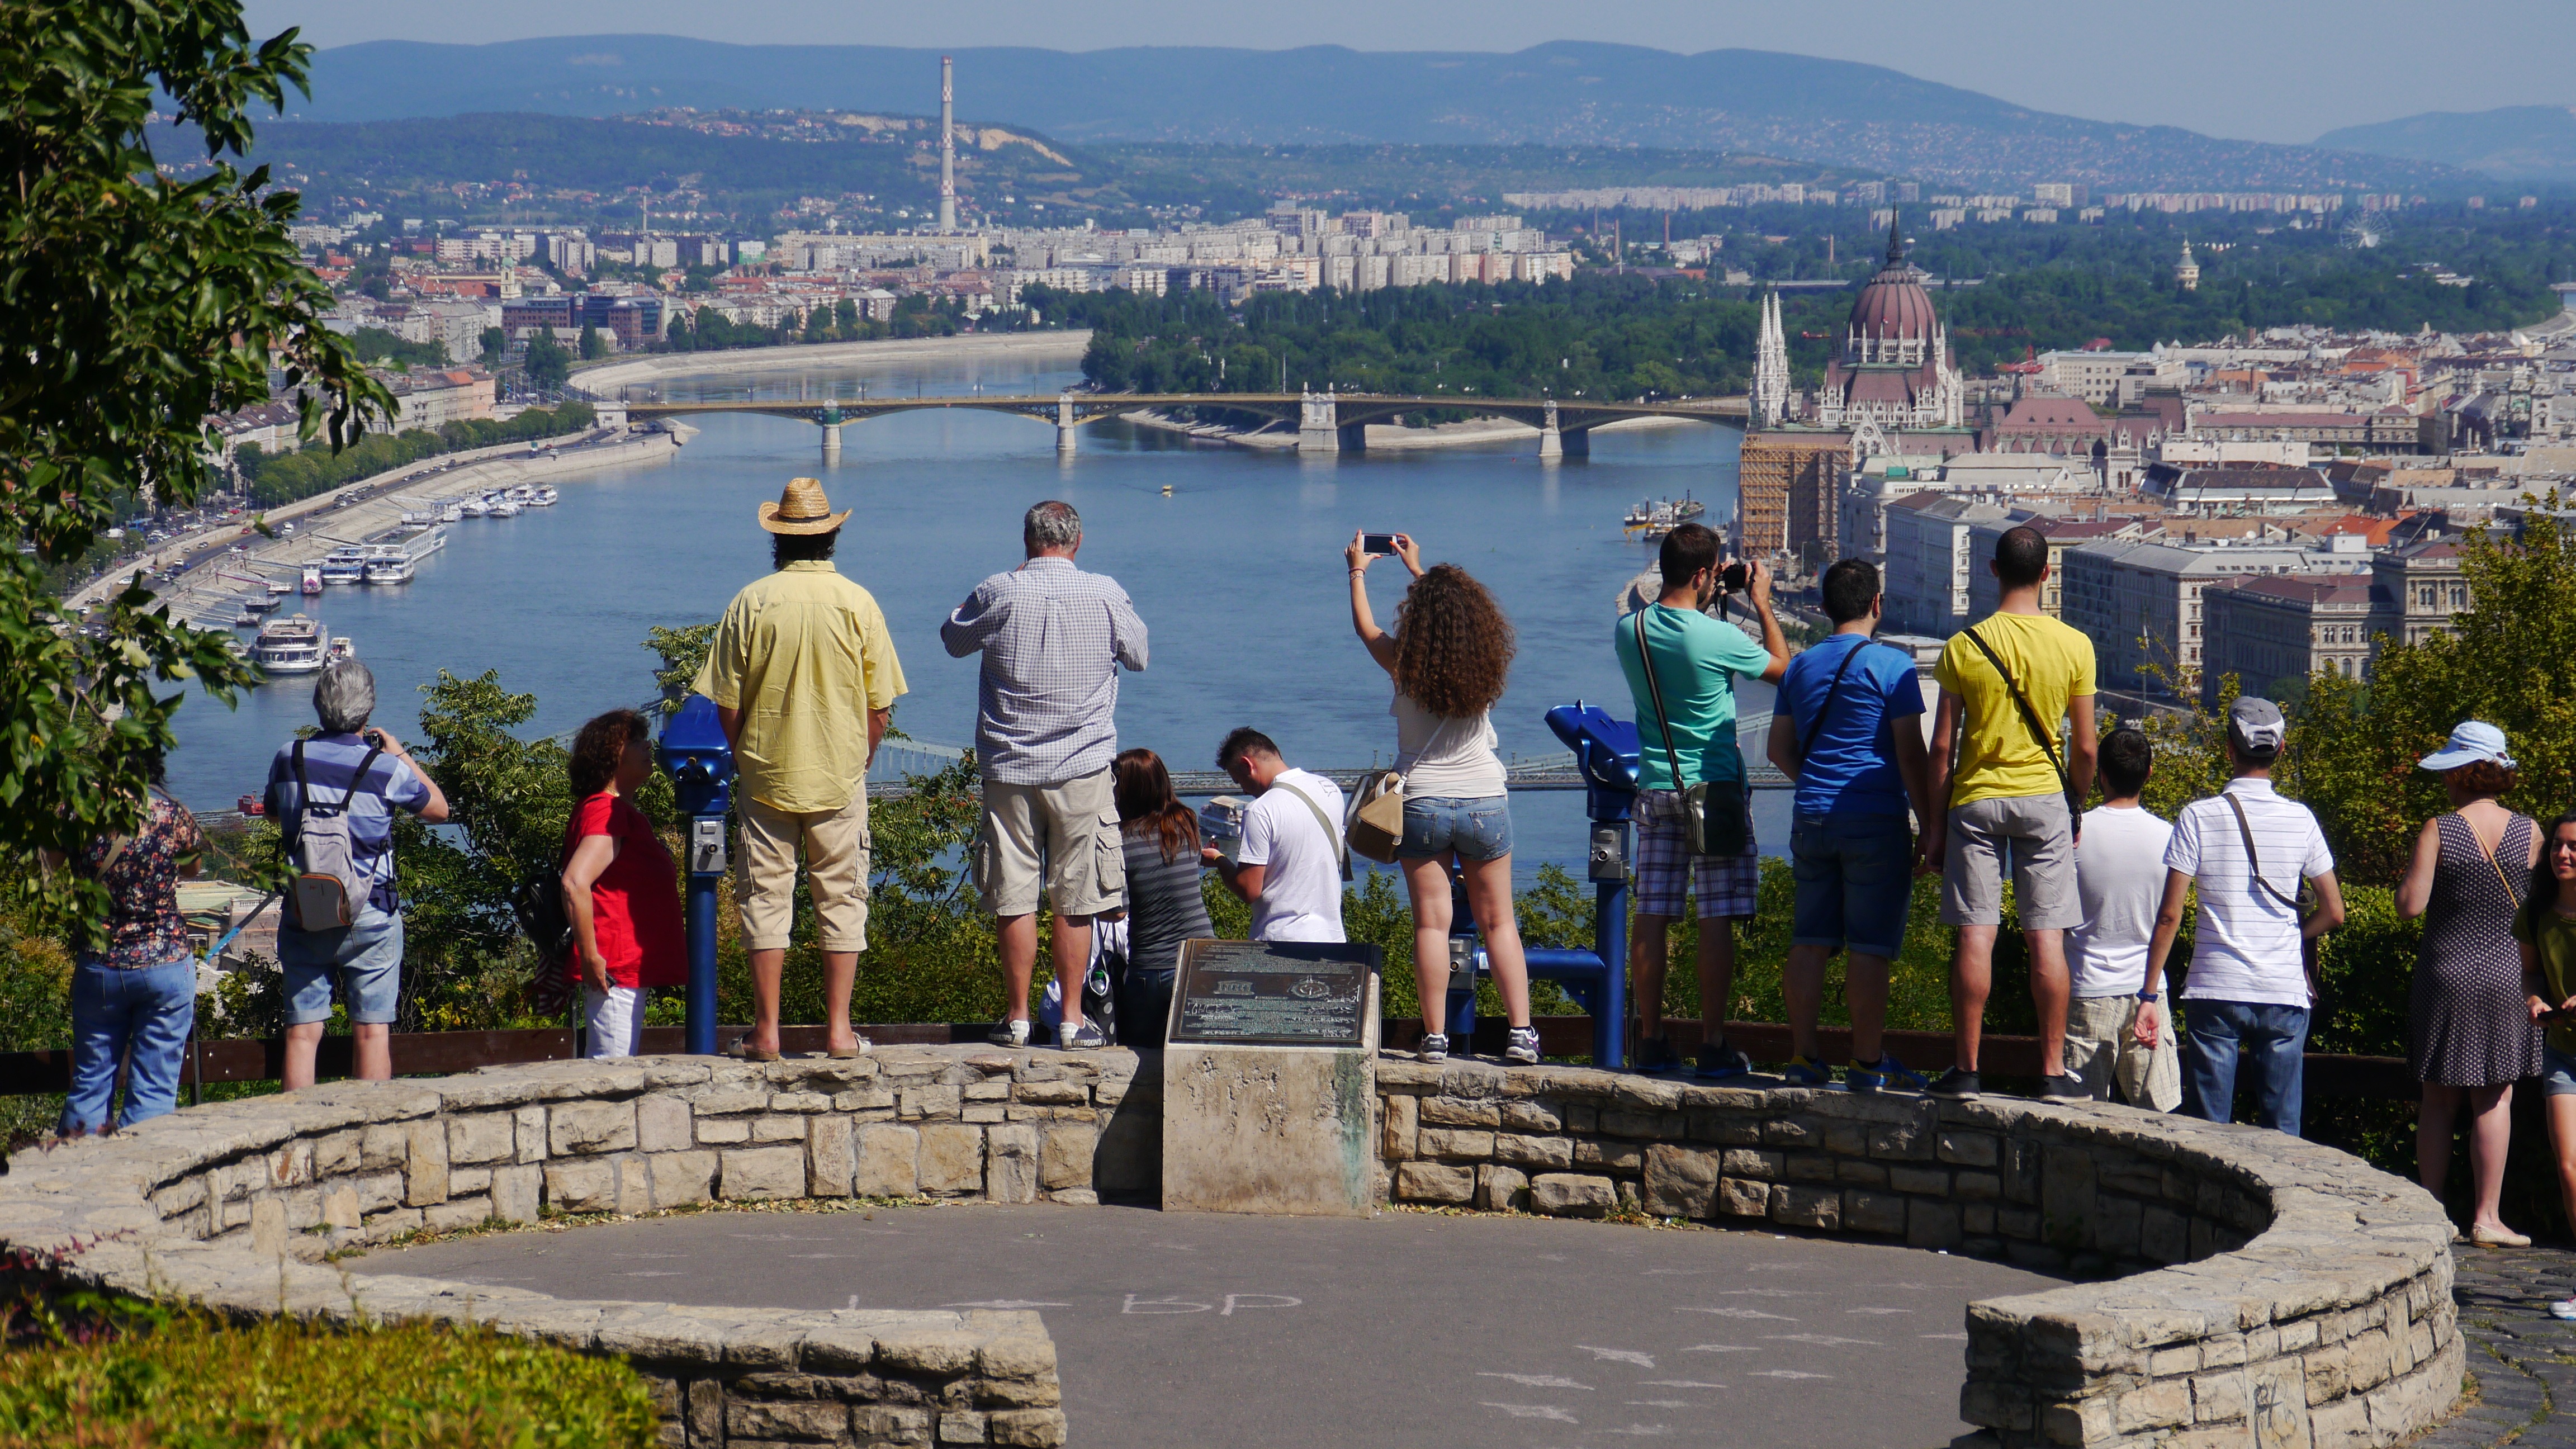
walkway, panorama, tourism, tourists, budapest, hungary, town square, tours, gell rt hill